Australian National Railways Commission

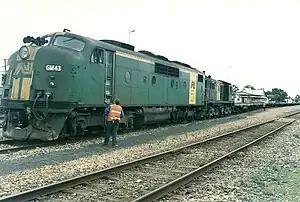
GM class and 830 class at Mount Gambier in April 1995

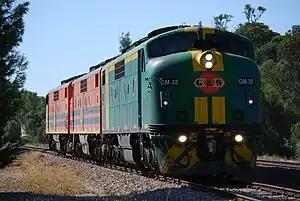
Genesee & Wyoming Australia GM class in Australian National livery in April 2008

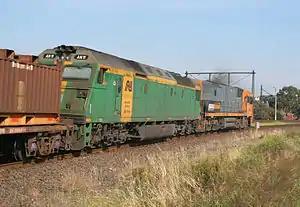
Pacific National AN class in Australian National livery in Newport in May 2008

The commission was established following an election commitment made during the 1972 federal election by the Whitlam federal government. The Whitlam government invited the state governments to hand over their railway systems to the federal government. On 1 July 1975, the Australian National Railways Commission took over responsibility for the operations of the federal government owned Commonwealth Railways and branded itself Australian National Railways.